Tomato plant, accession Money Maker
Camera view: vertical (180 deg); turntable rotation: 330 degrees
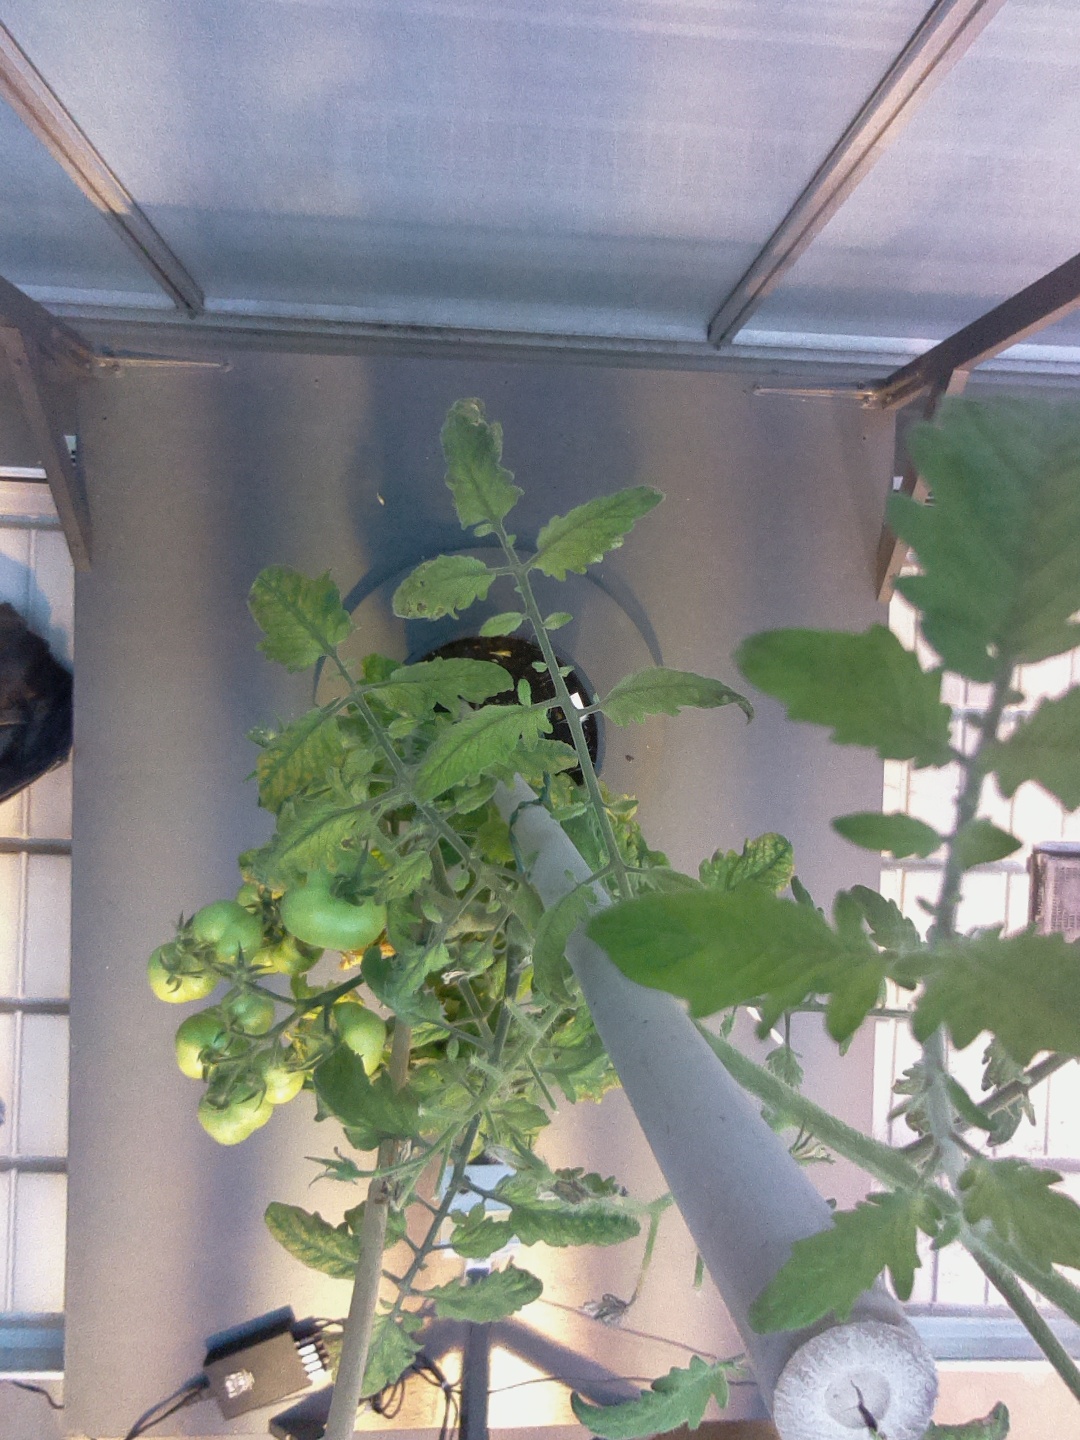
BBCH growth stage 76: 60%-70% of final fruit size